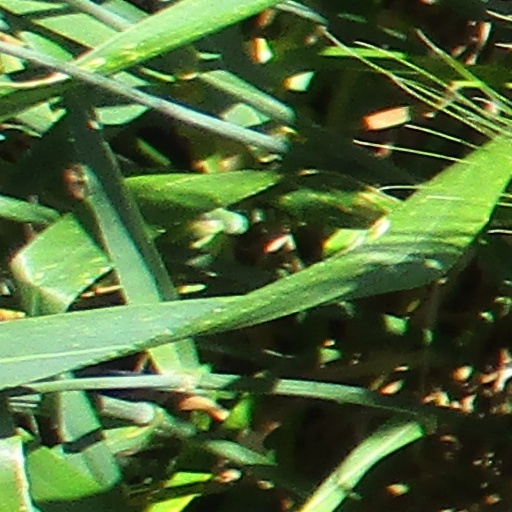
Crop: wheat